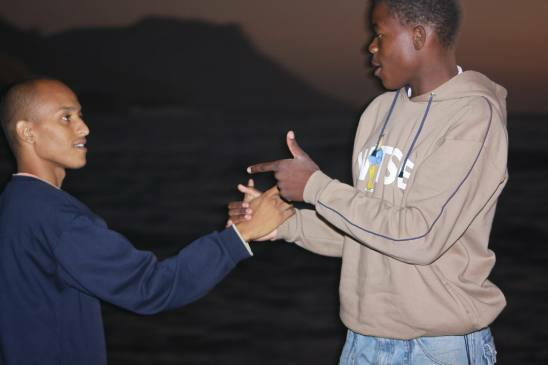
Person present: Yes